Sabine Lisicki

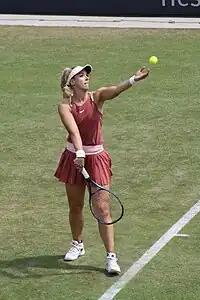
Lisicki at the 2022 Bad Homburg Open

Lisicki began her 2016 season at the Hopman Cup representing Germany with Alexander Zverev. They were eliminated in the group stage with a 1–2 record, with their only victory coming against France. Her next tournament was the Sydney International where she lost in the second round to eventual champion, Svetlana Kuznetsova. Seeded 30th at the Australian Open, she was defeated in the second round by Denisa Allertová.